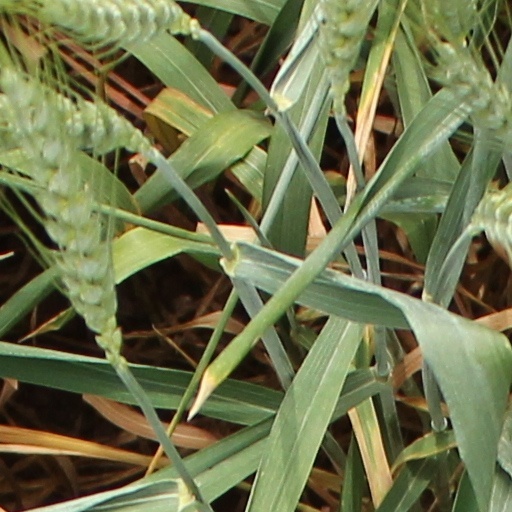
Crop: wheat